1962 NCAA Men's Basketball All-Americans

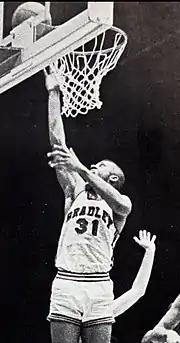
The 1962 consensus first team. Clockwise from top left: Chappell, Dischinger, Walker, McGill, Lucas.

The consensus 1962 College Basketball All-American team, as determined by aggregating the results of six major All-American teams. To earn "consensus" status, a player must win honors from a majority of the following teams: the Associated Press, the USBWA, The United Press International, the National Association of Basketball Coaches, the Newspaper Enterprise Association (NEA), and The Sporting News. 1962 was the last year that The Sporting News teams were used, although they would once again be used to determine consensus teams, starting in 1998.